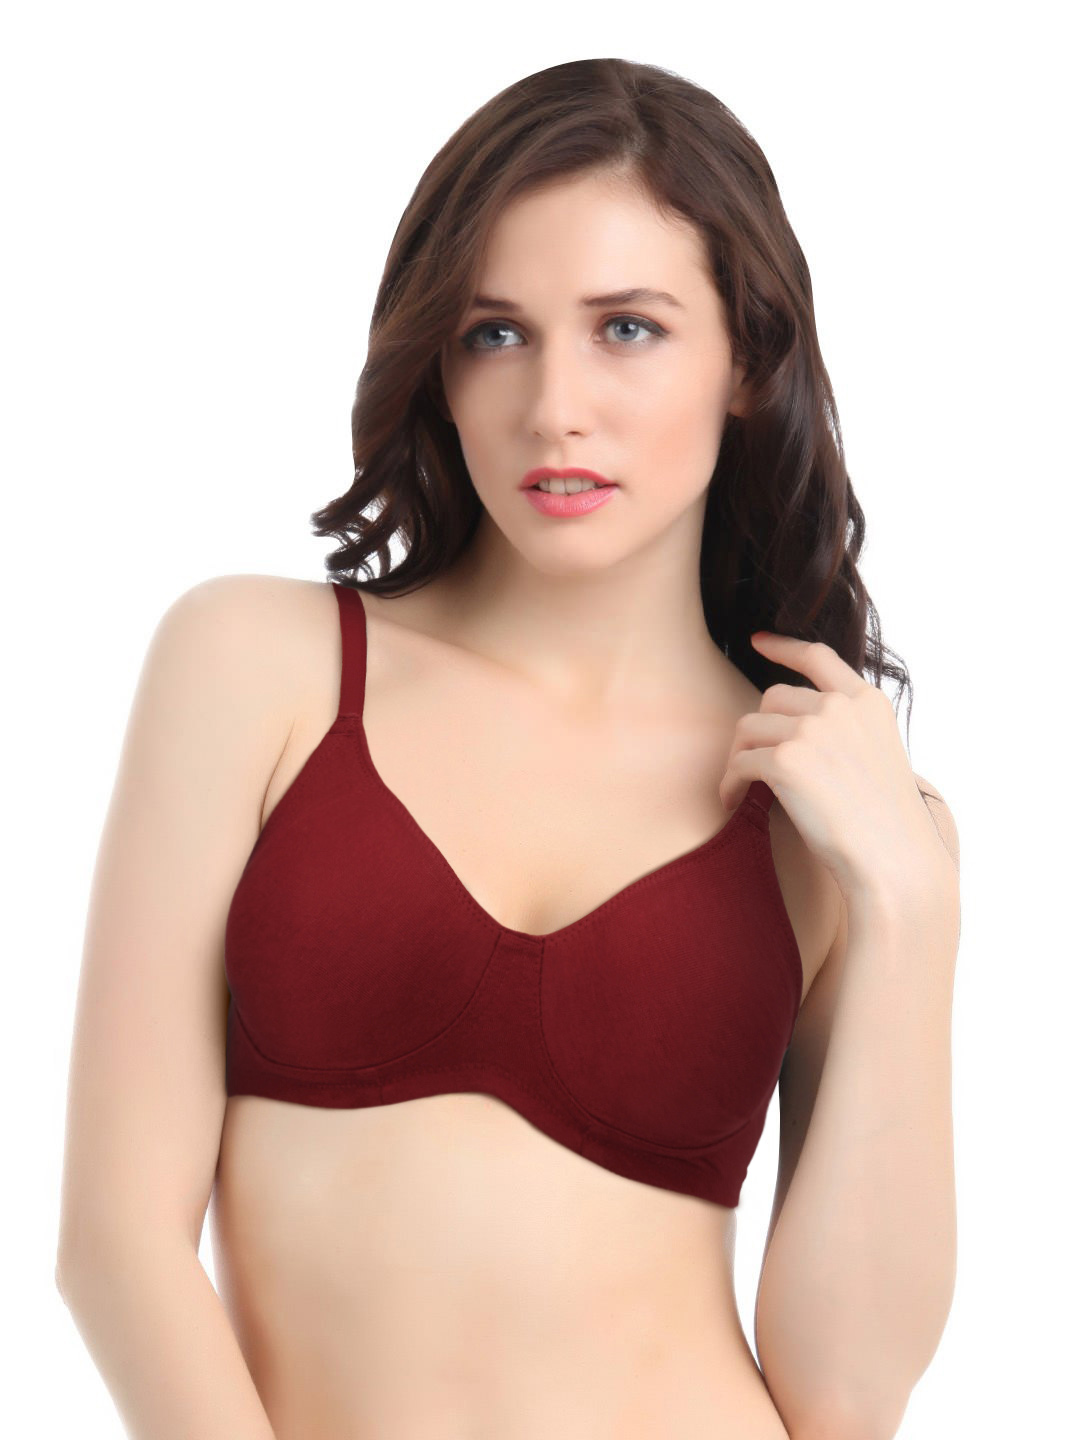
Enamor Red Smooth Bra
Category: Apparel / Innerwear / Bra
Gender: Women
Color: Red
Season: Summer 2014
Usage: Casual